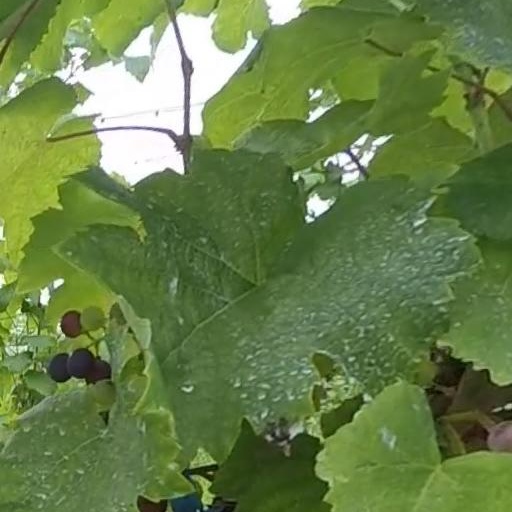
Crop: grape